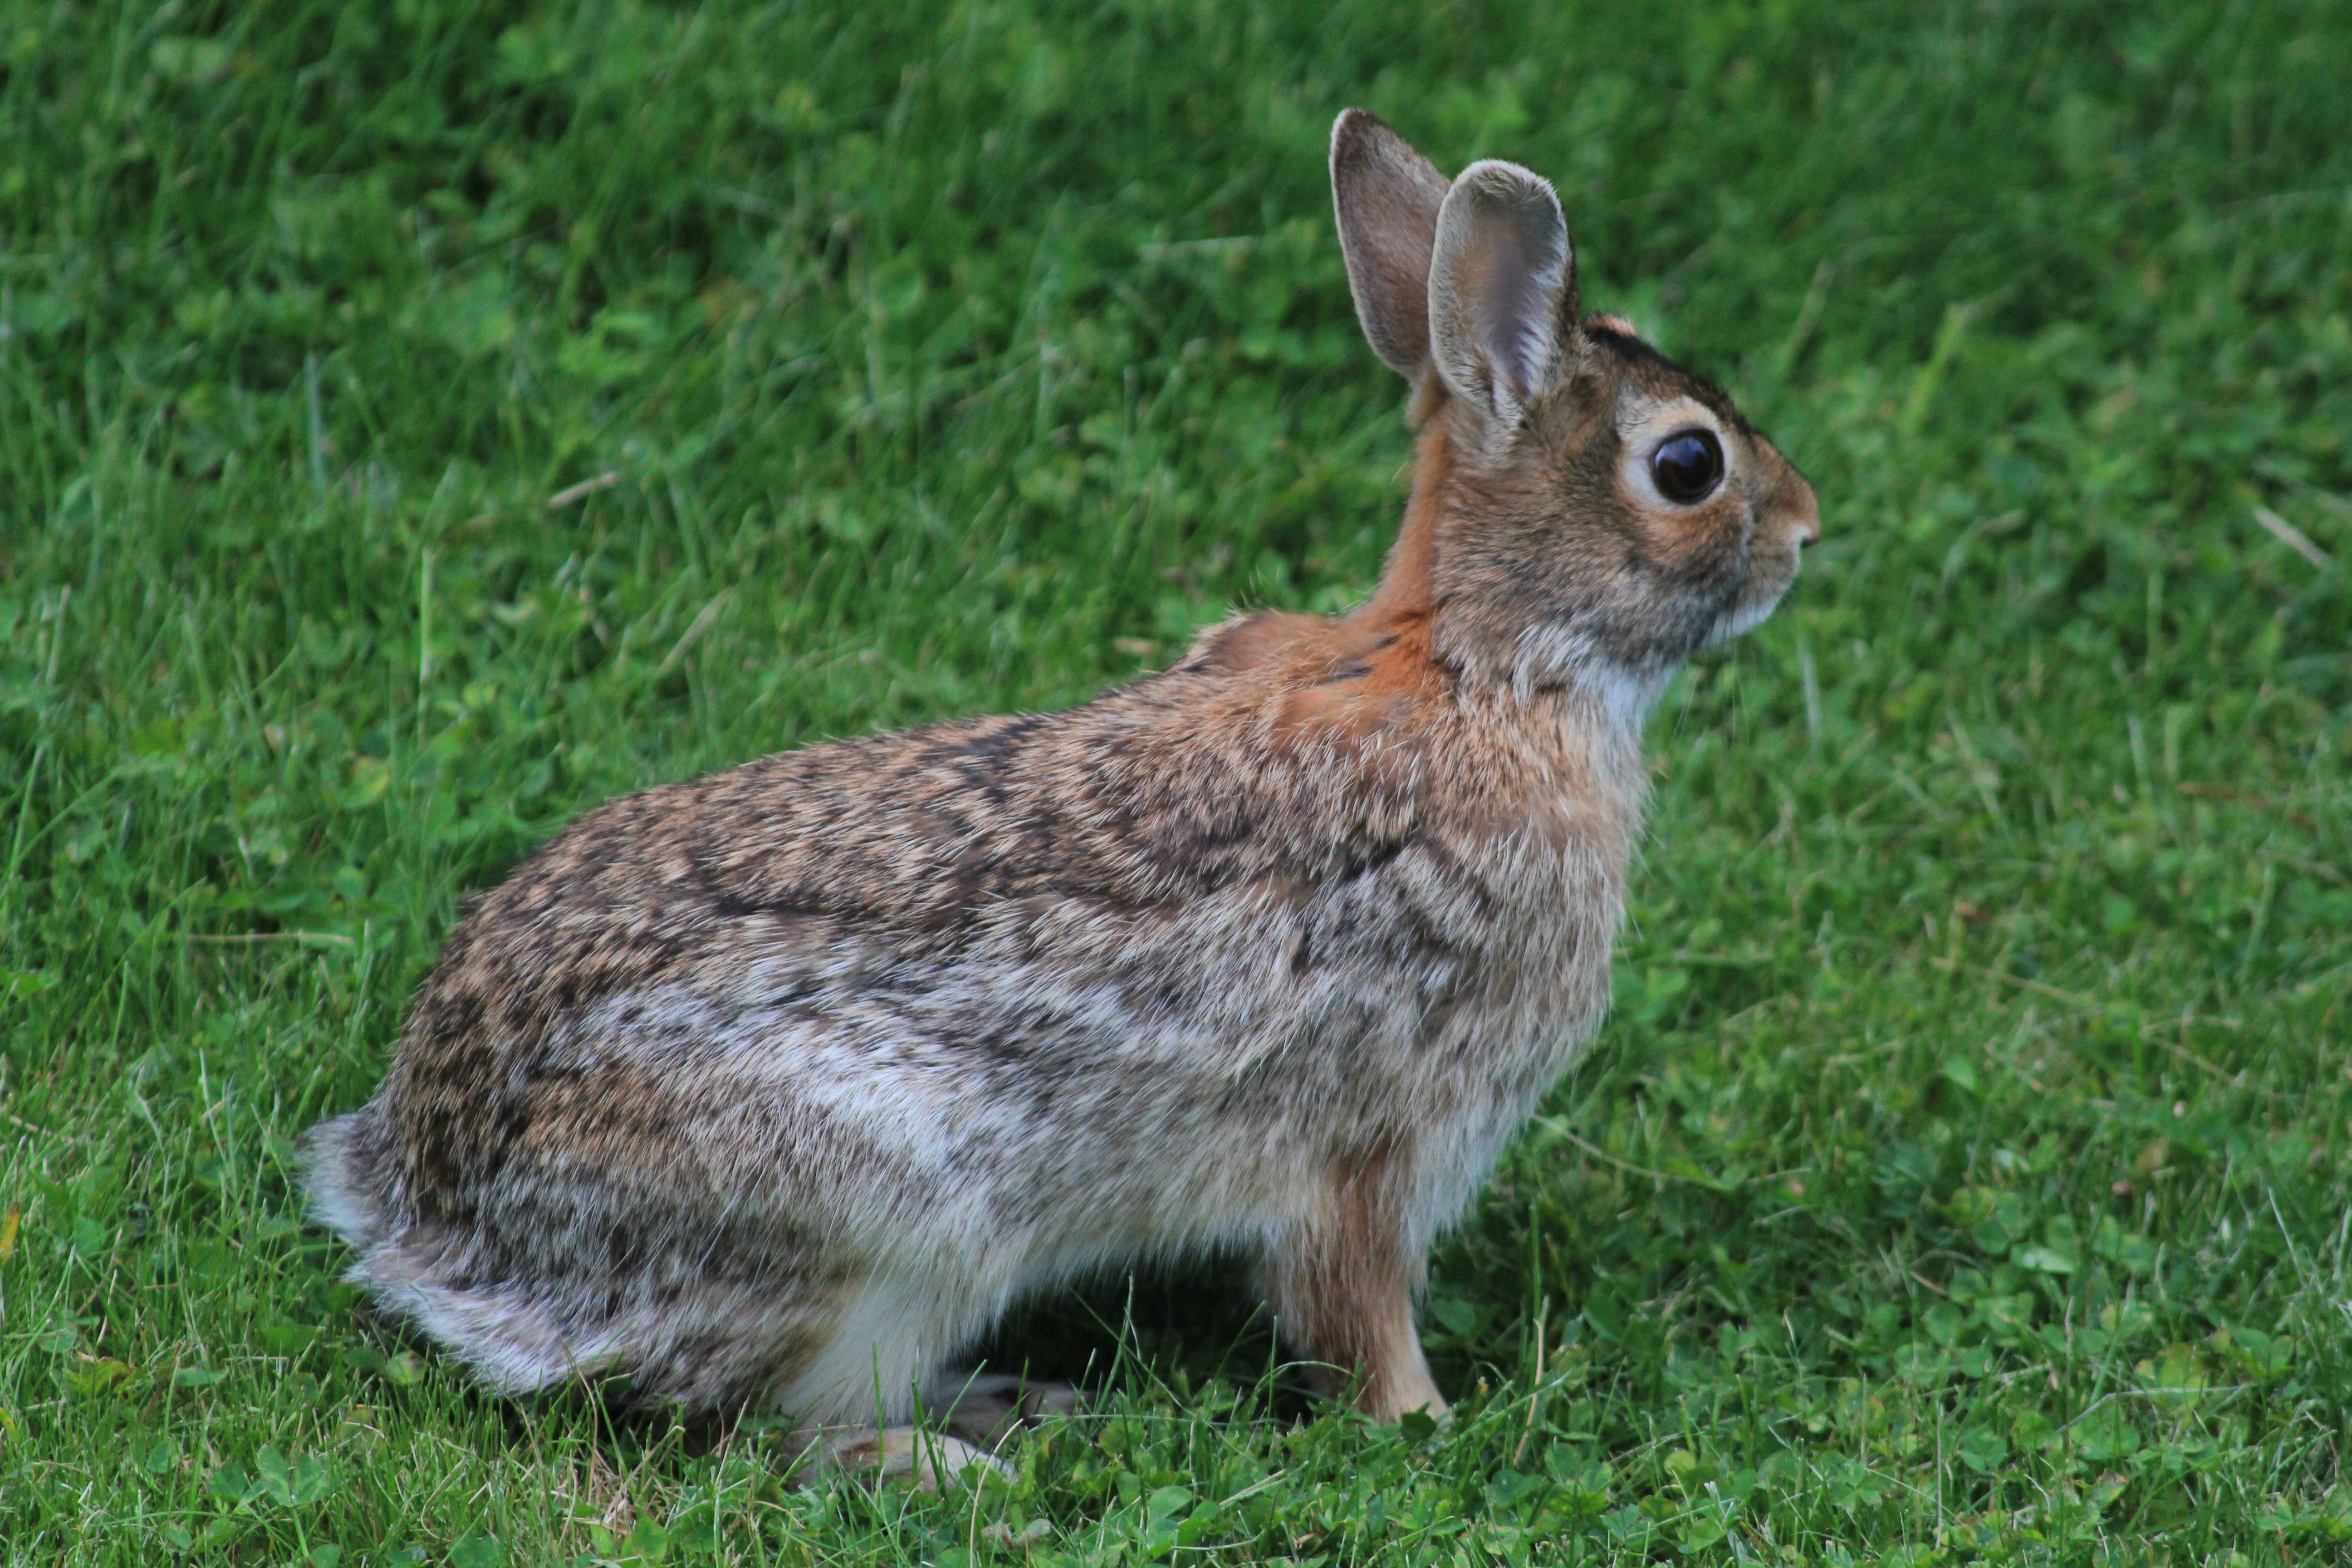
grass, wildlife, mammal, fauna, rabbit, hare, whiskers, vertebrate, domestic rabbit, rabits and hares, wood rabbit